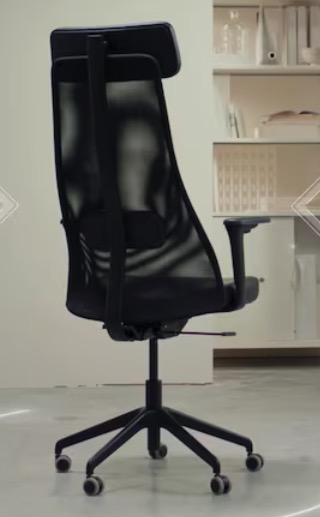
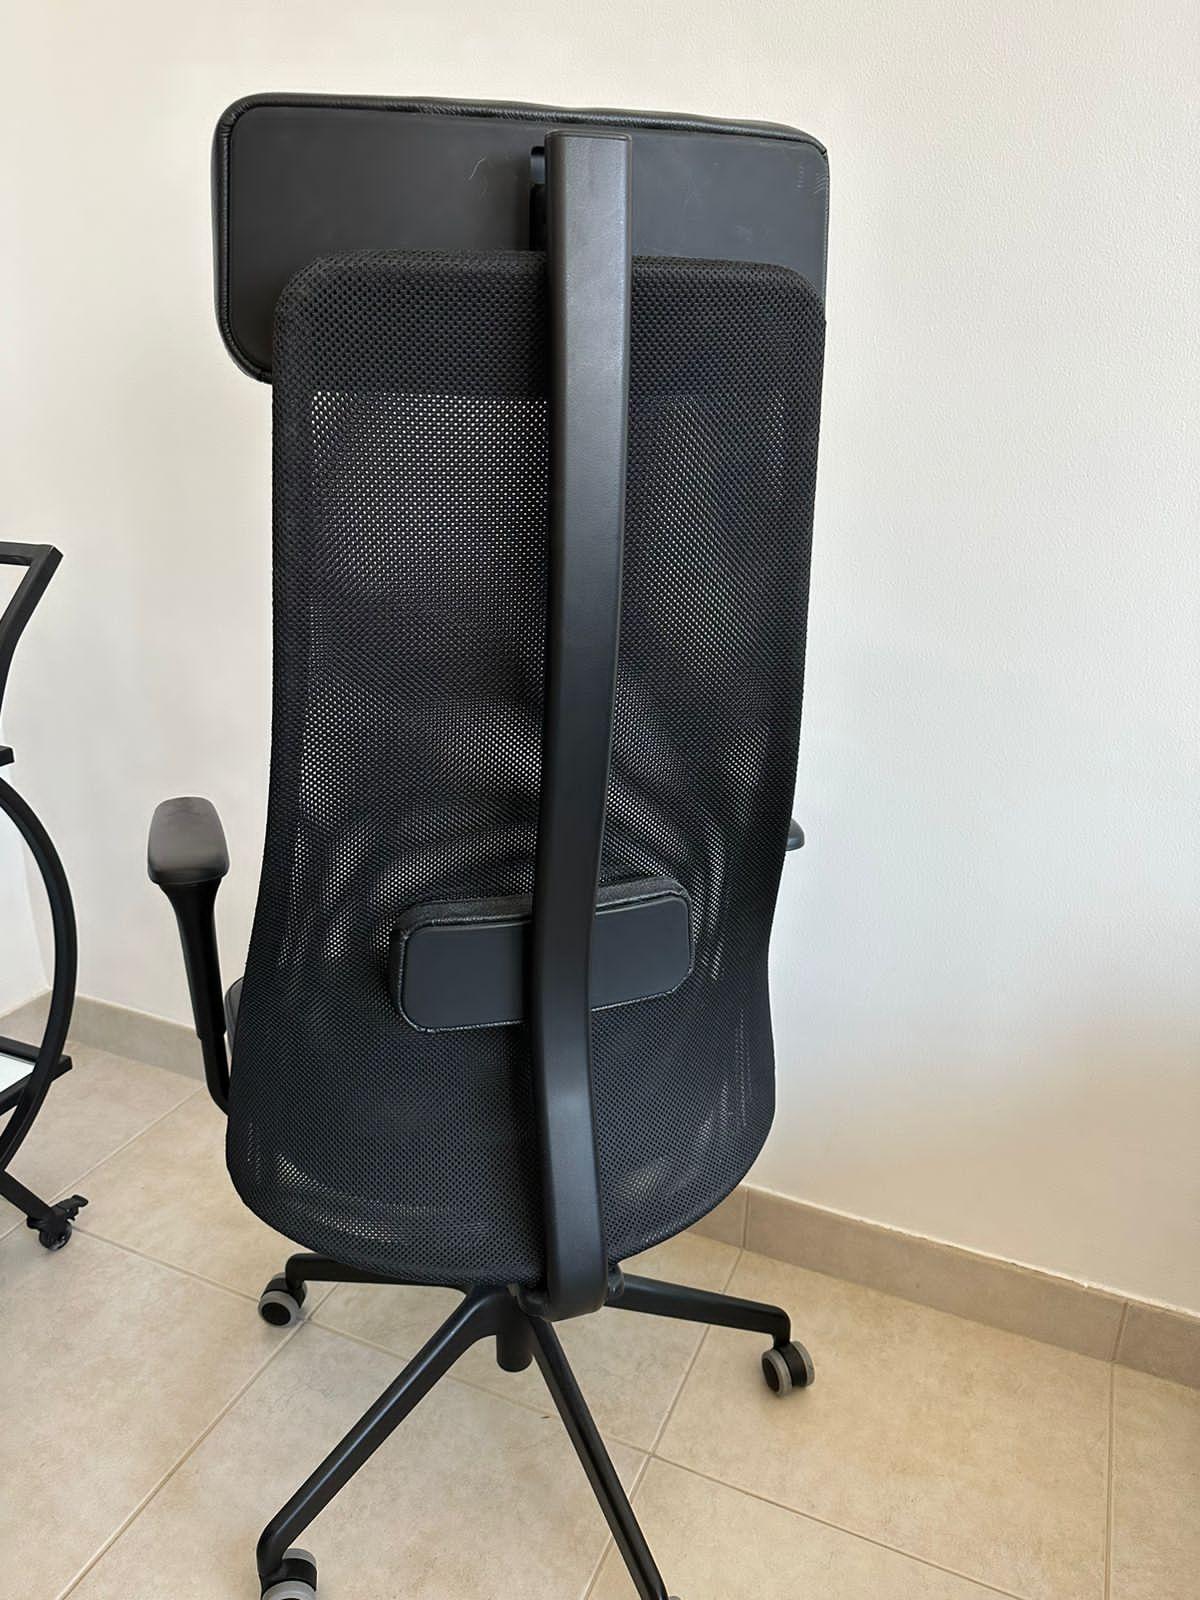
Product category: items_chair
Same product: yes